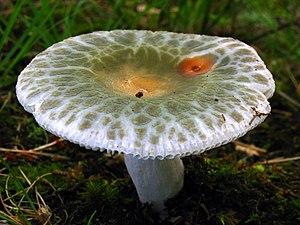
Le genre Russula, en français les russules, regroupe des champignons parmi les plus répandus dans les bois et les forêts. Ce sont des basidiomycètes appartenant à l'ordre des Russulales et à la famille des Russulaceae, dont fait également partie le genre Lactarius, les lactaires. Russules et lactaires ont en commun d'être des champignons à lamelles, possédant une chair grenue et cassante. Mais, contrairement aux lactaires, les russules n'ont pas de laticifères efficients, de plus leurs lamelles sont rarement décurrentes. Il existe plus d'une centaine d'espèces de russules, souvent très difficiles à différencier. Peu d'entre elles sont de bons comestibles, d'autres sont émétiques, quelques-unes peuvent être toxiques.